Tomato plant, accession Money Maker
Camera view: tilt-top (135 deg); turntable rotation: 330 degrees
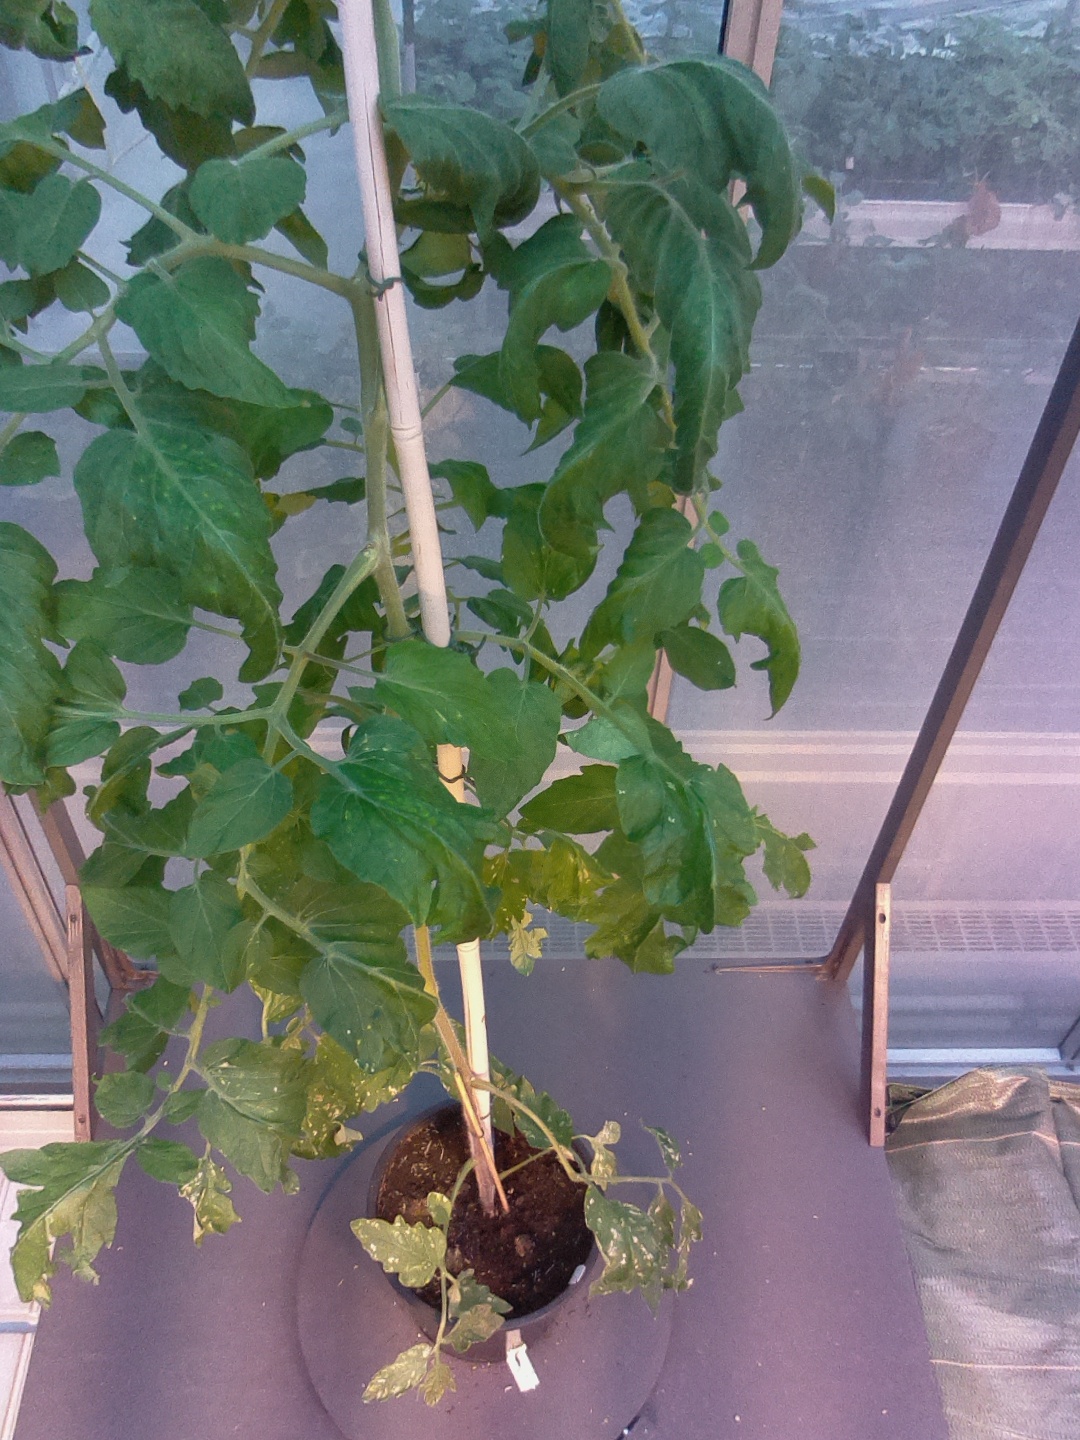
BBCH growth stage 67: Full flowering, 70%-80% of flowers open, more petals falling